Conspiracy theory

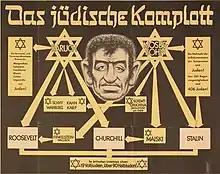
Third Reich Nazi antisemitic propaganda poster entitled "Das jüdische Komplott" ("The Jewish Conspiracy")

Historically, conspiracy theories have been closely linked to prejudice, witch hunts, wars, and genocides. They are often strongly believed by the perpetrators of terrorist attacks, and were used as justification by Timothy McVeigh, Anders Breivik and Brenton Tarrant, as well as by governments such as Nazi Germany and the Soviet Union. AIDS denialism by the government of South Africa, motivated by conspiracy theories, caused an estimated 330,000 deaths from AIDS, while belief in conspiracy theories about genetically modified foods led the government of Zambia to reject food aid during a famine, at a time when 3 million people in the country were suffering from hunger.